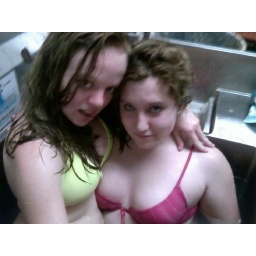
Three KFC employees in hot water for dip in restaurant's sink